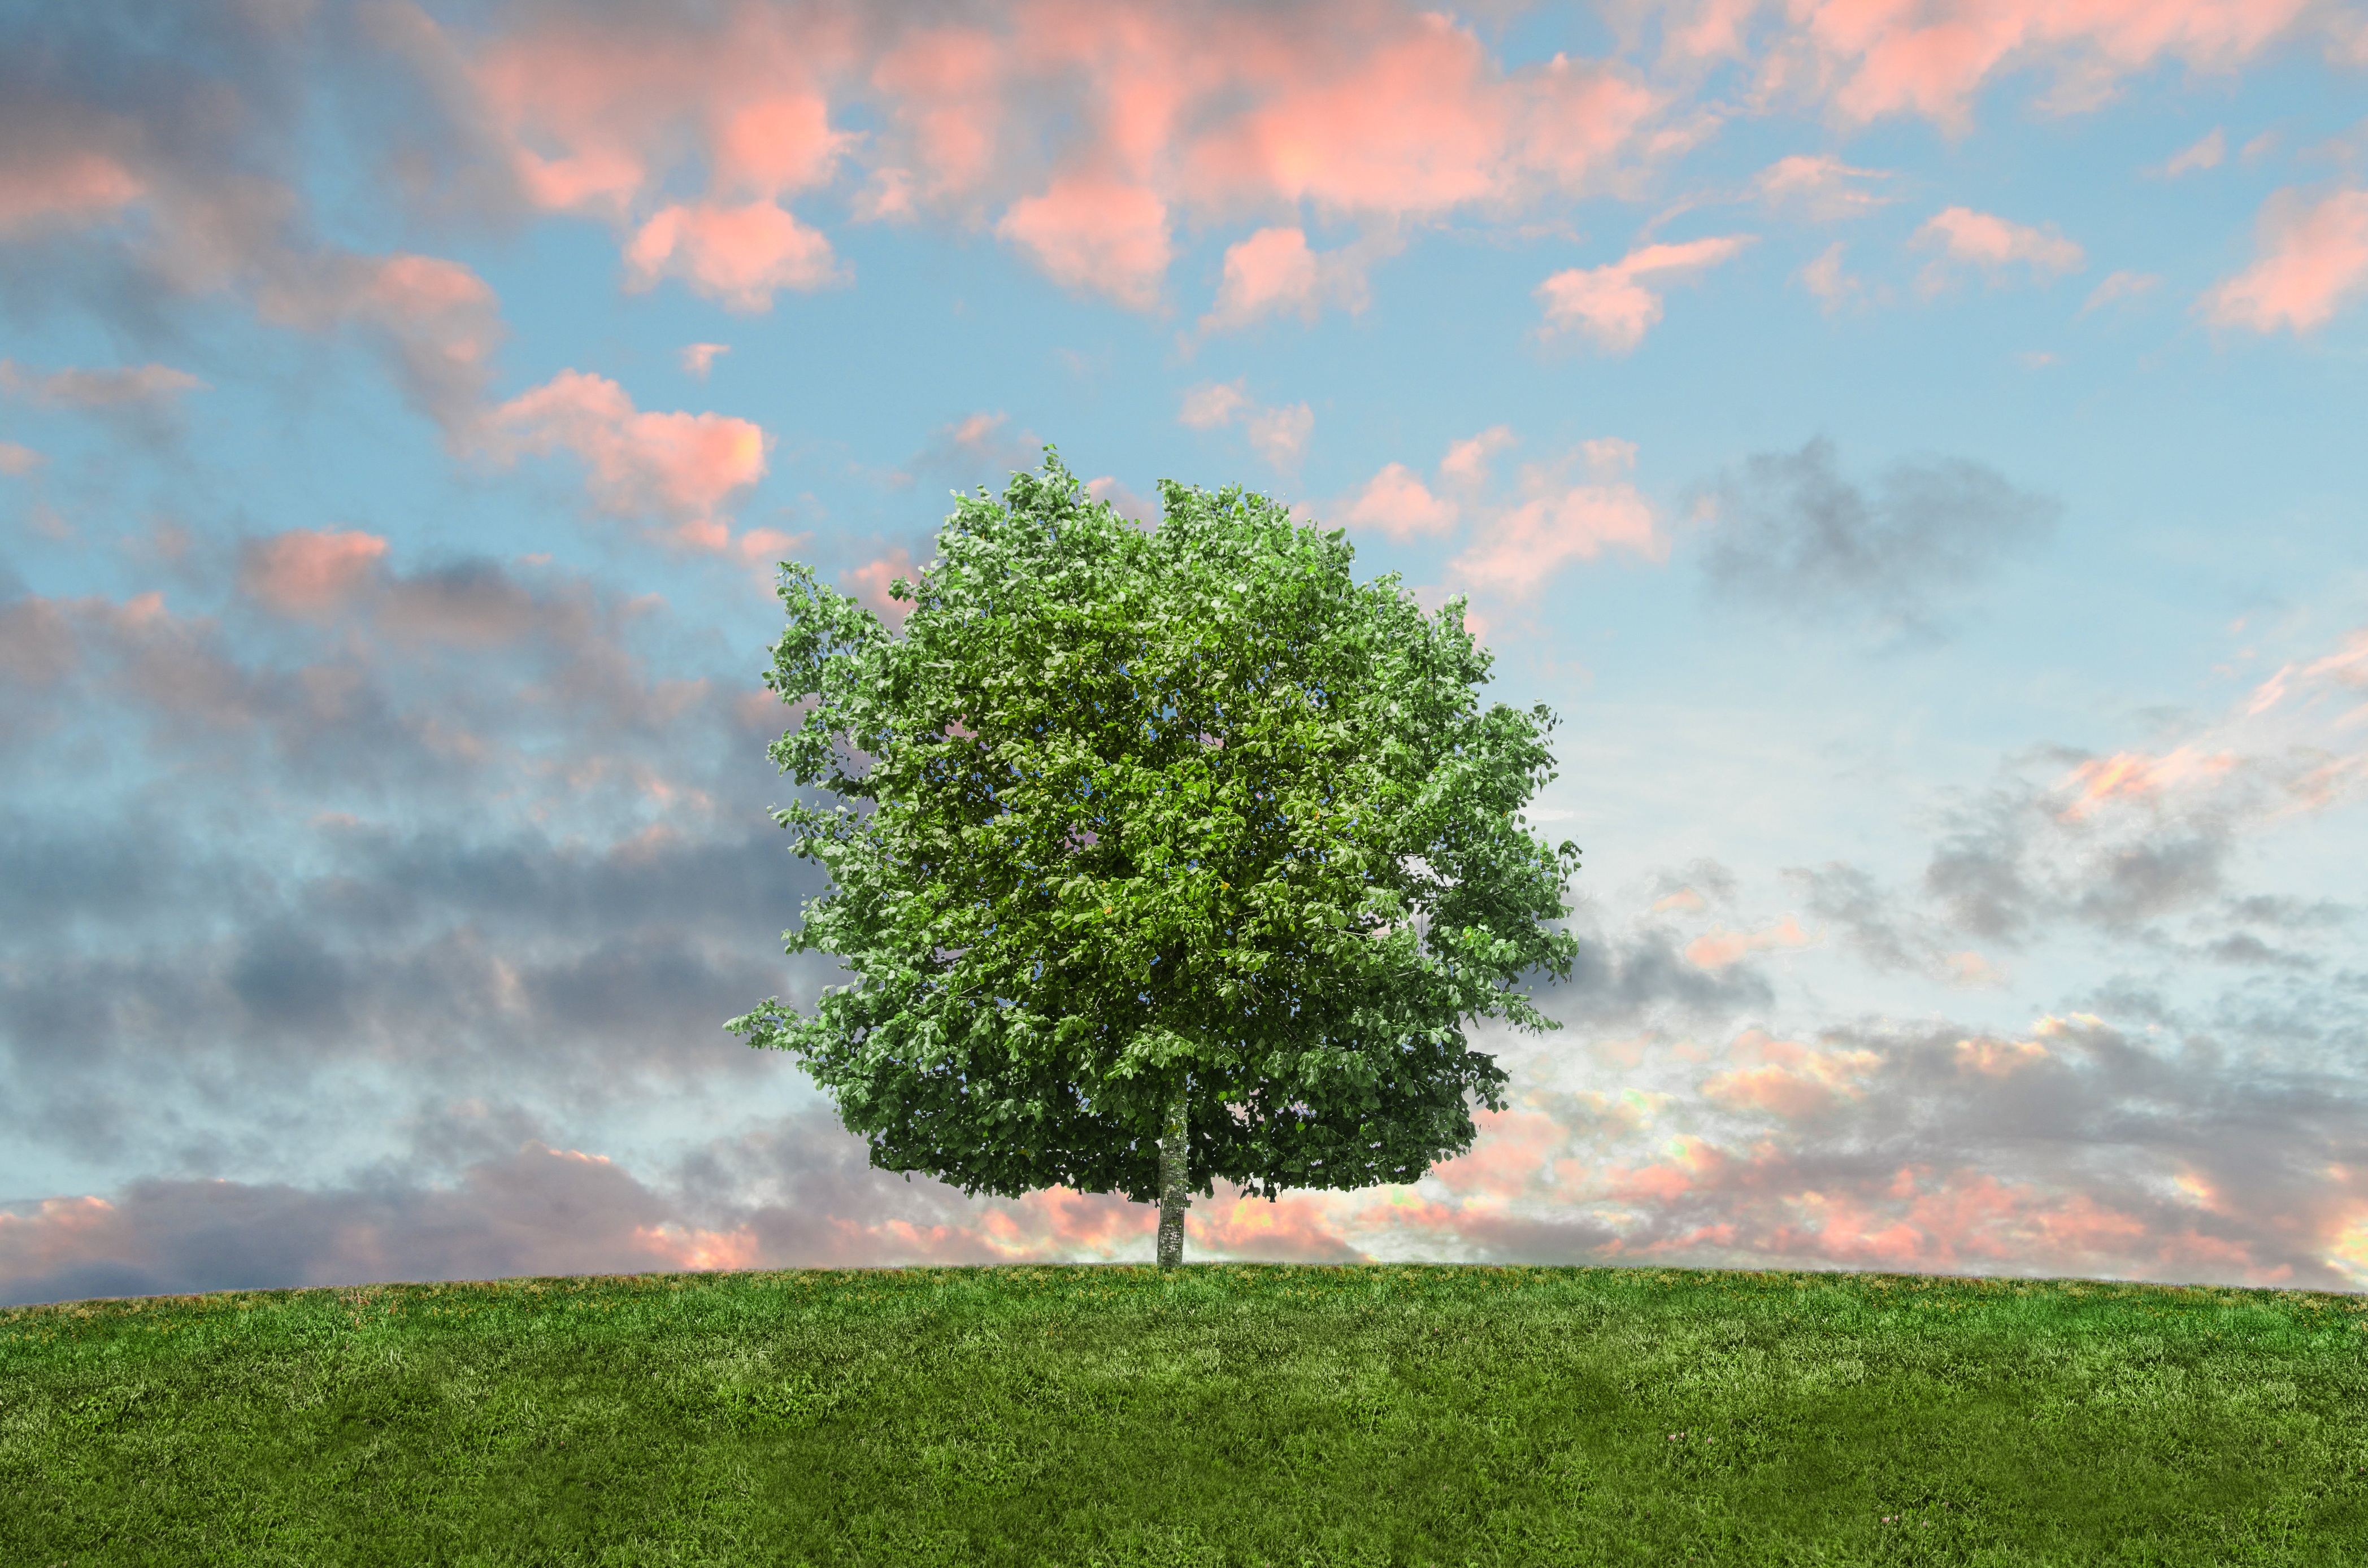
landscape, tree, nature, grass, outdoor, horizon, cloud, plant, sky, sunset, field, lawn, meadow, prairie, countryside, sunlight, morning, leaf, flower, summer, environment, orange, green, autumn, scenery, lonely, pink, plain, life, single, grassland, lone, rural area, meadows, meteorological phenomenon, woody plant